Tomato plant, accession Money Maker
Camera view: bottom (45 deg); turntable rotation: 300 degrees
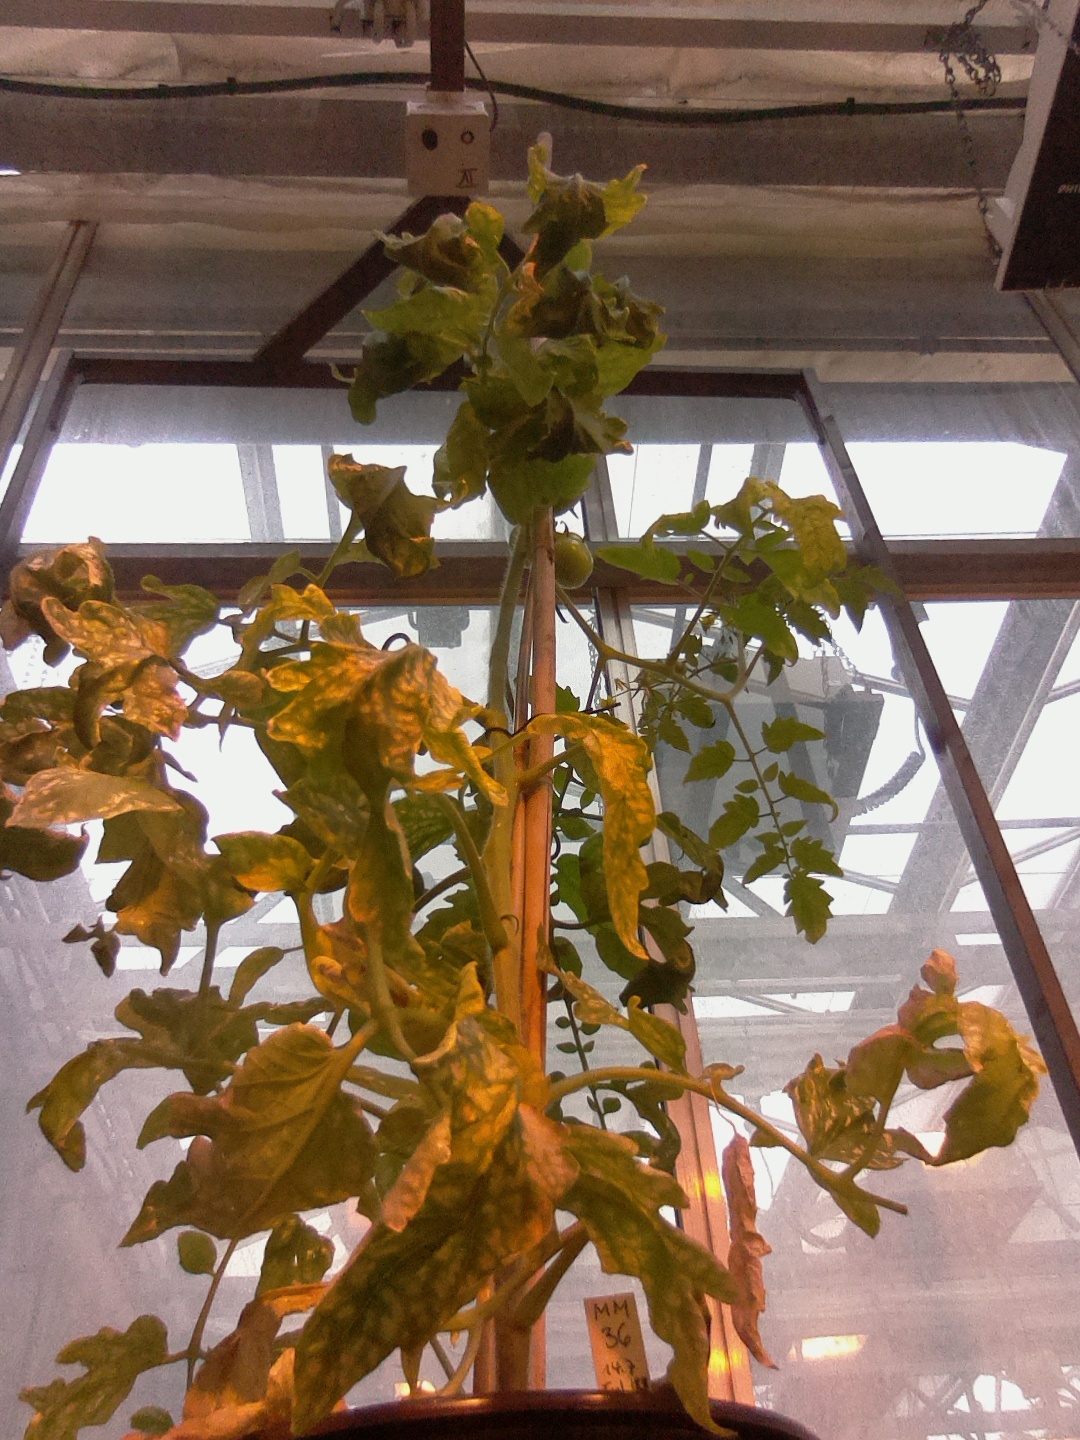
BBCH growth stage 76: 60%-70% of final fruit size